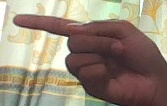
ASL sign: G